Multi-fractional order estimator

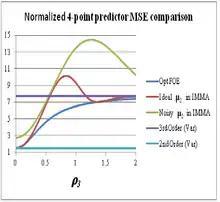
Figure 7

The formula_101 based on the expected value or actual acceleration (described here as the ideal formula_118 where the "k" is dropped) then varies between zero and one in an S-shaped curve as a function of formula_66, as does formula_60. This is shown in Figure 5, where a 4-point data window is assumed.